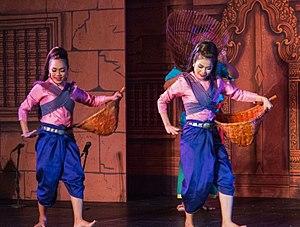
Le Ballet royal du Cambodge, également appelé danse classique khmère, est un art sacré des Khmers qui accompagne depuis plus de mille ans les cérémonies royales. Les Khmers offrent ainsi les danses aux génies et divinités en vue de prier les choses sacrées de venir chasser les malheurs de toutes sortes, afin d’avoir la paix et des pluies abondantes. On danse encore pour se divertir et oublier la fatigue de la vie pénible.